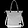
Label: Bag